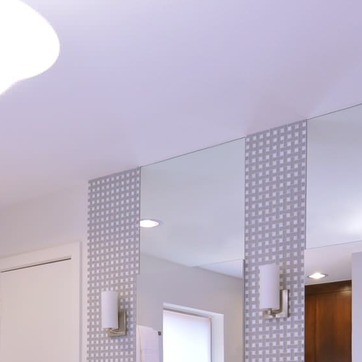
Material: mirror